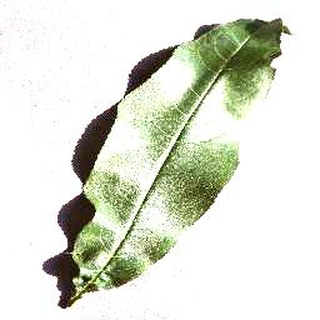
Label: healthy_peach